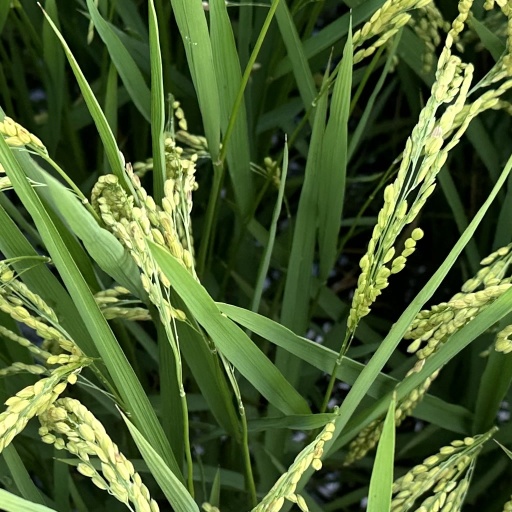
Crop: rice